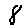
Label: 8